Nature park

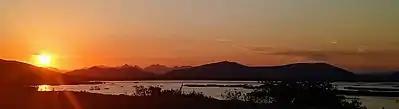
The Hutovo Blato protected marshland and bird reservation in Bosnia and Herzegovina

A nature park, or sometimes natural park, is a designation for a protected area by means of long-term land planning, sustainable resource management and limitation of agricultural and real estate developments. These valuable landscapes are preserved in their present ecological state and promoted for ecotourism purposes.